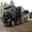
Label: truck